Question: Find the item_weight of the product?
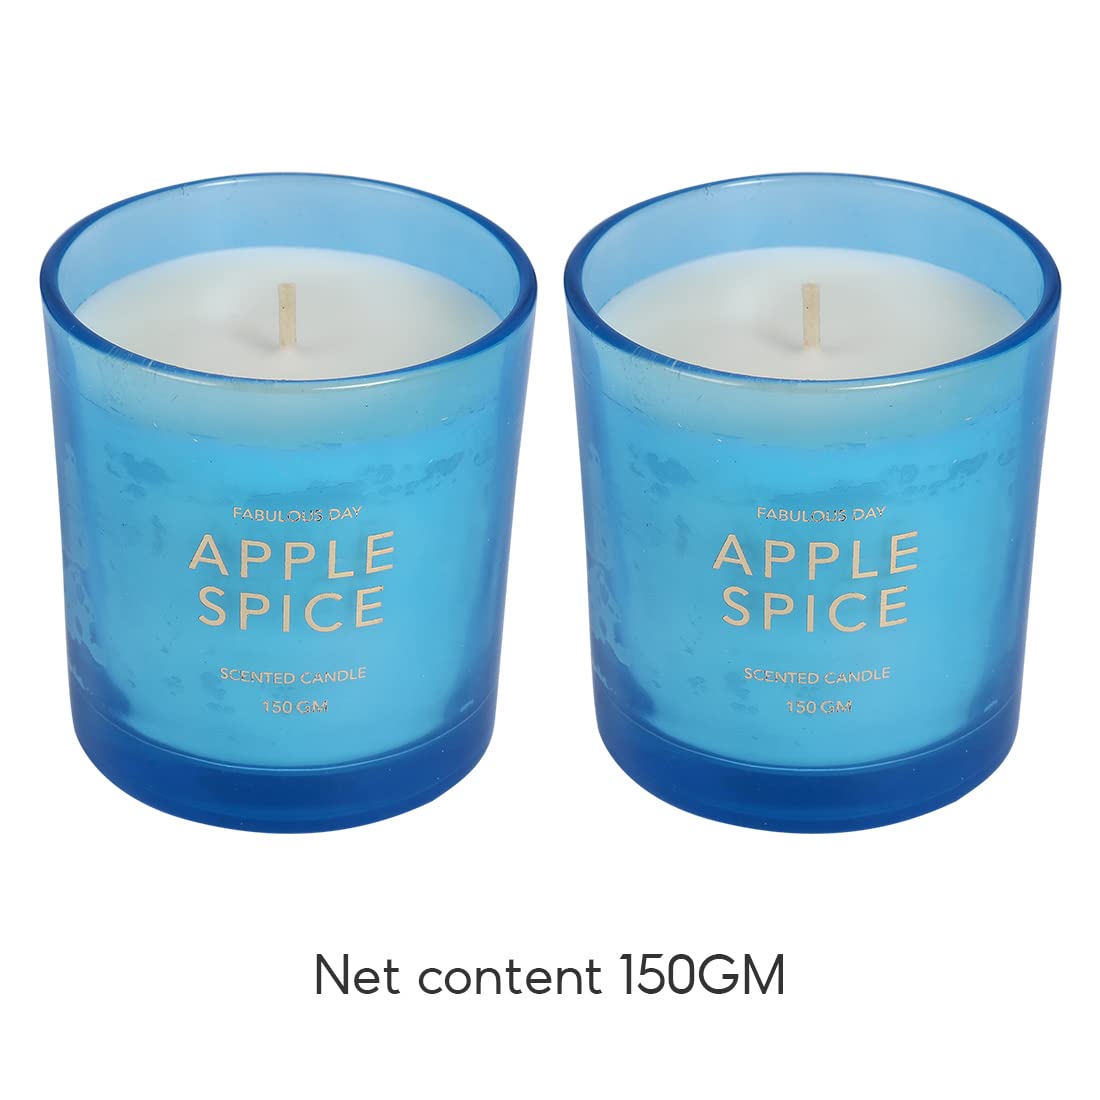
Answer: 150 gram